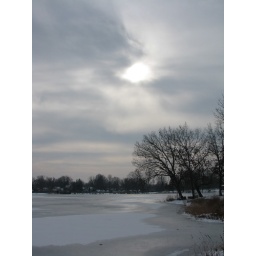
Even a hint of blue in ice or sky is welcome in the world of winter.